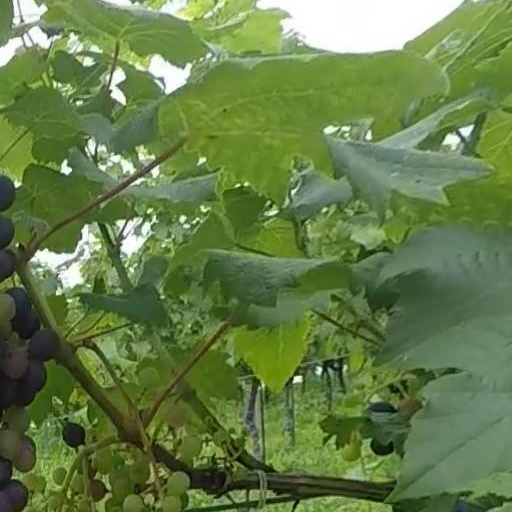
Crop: grape